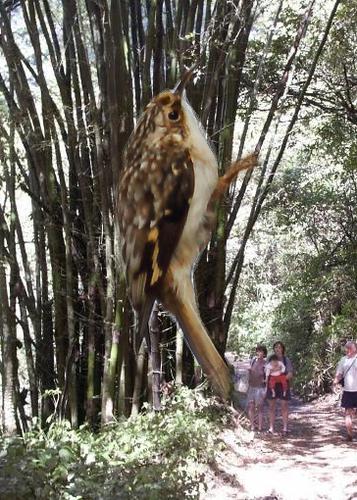
Bird species: Brown_Creeper
Bird type: landbird
Background: land